Teatro Filarmonico

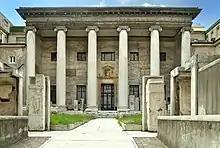
Exterior of the Teatro Filarmonico and the

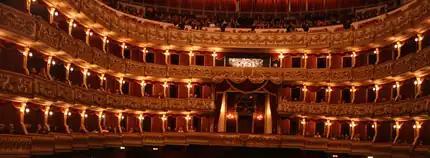
Interior design

The Teatro Filarmonico is the main opera theater in Verona, Italy, and is one of the leading opera houses in Europe. The Teatro Filarmonico is property of the Accademia Filarmonica di Verona. Having been built in 1716, and later rebuilt after a fire of January 21, 1749, and again after the allied bombing of February 23, 1945.